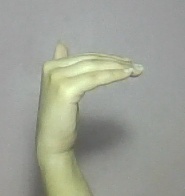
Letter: khaa